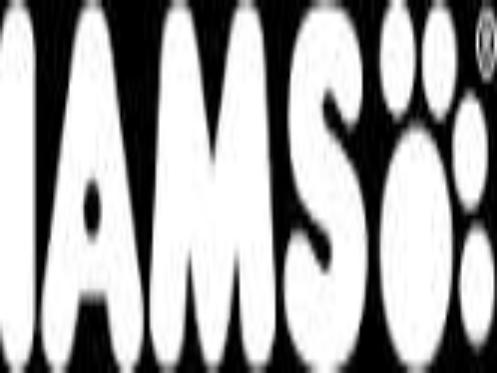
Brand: Iams
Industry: Food